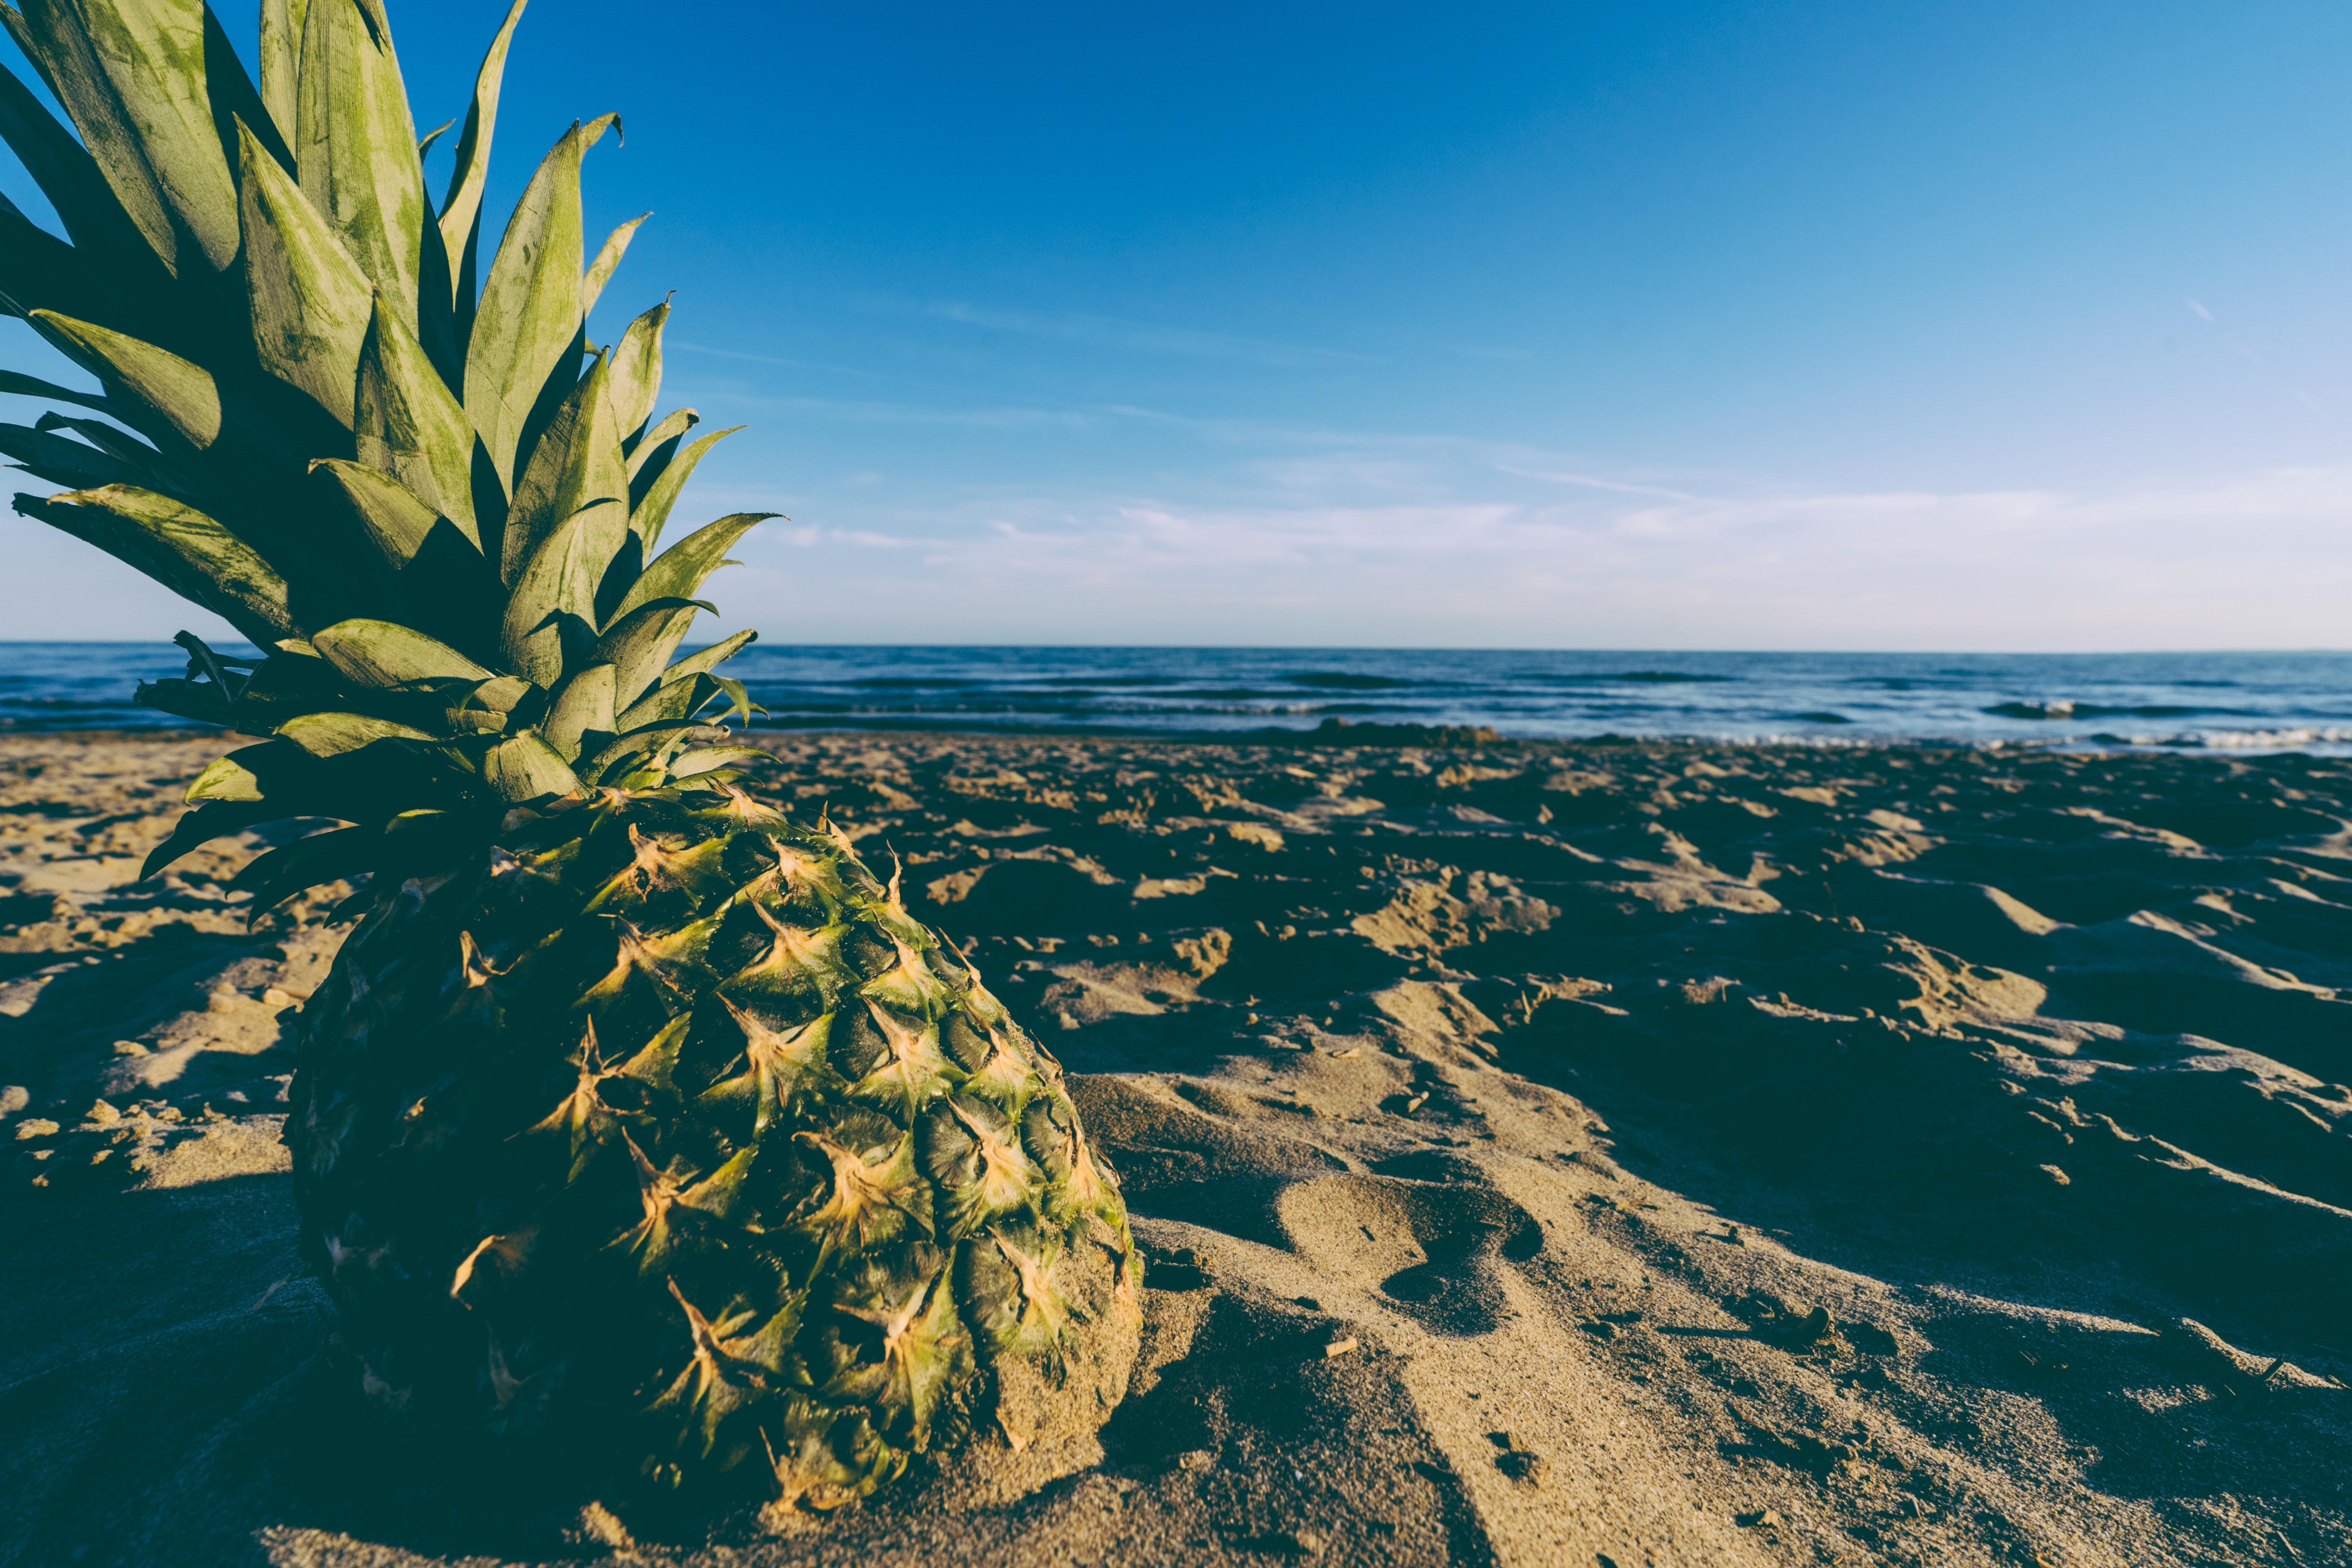
beach, sea, coast, ocean, horizon, sky, shore, lake, wind, bay, terrain, cape, arecales